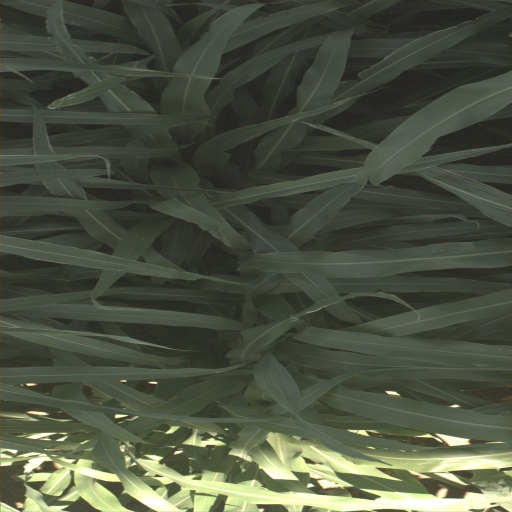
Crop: sorghum